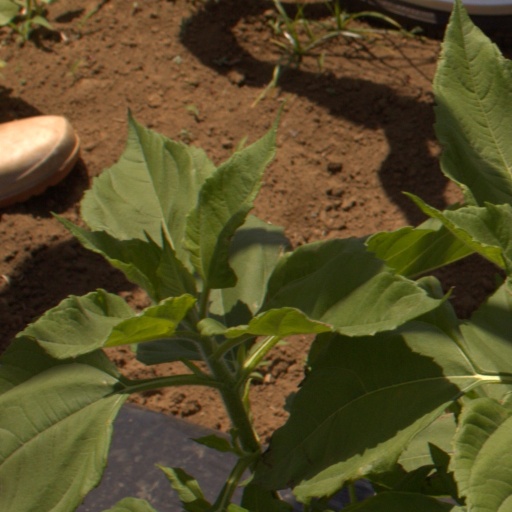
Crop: Jerusalem artichoke